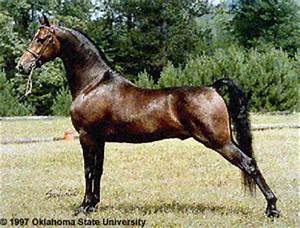
Label: cavallo